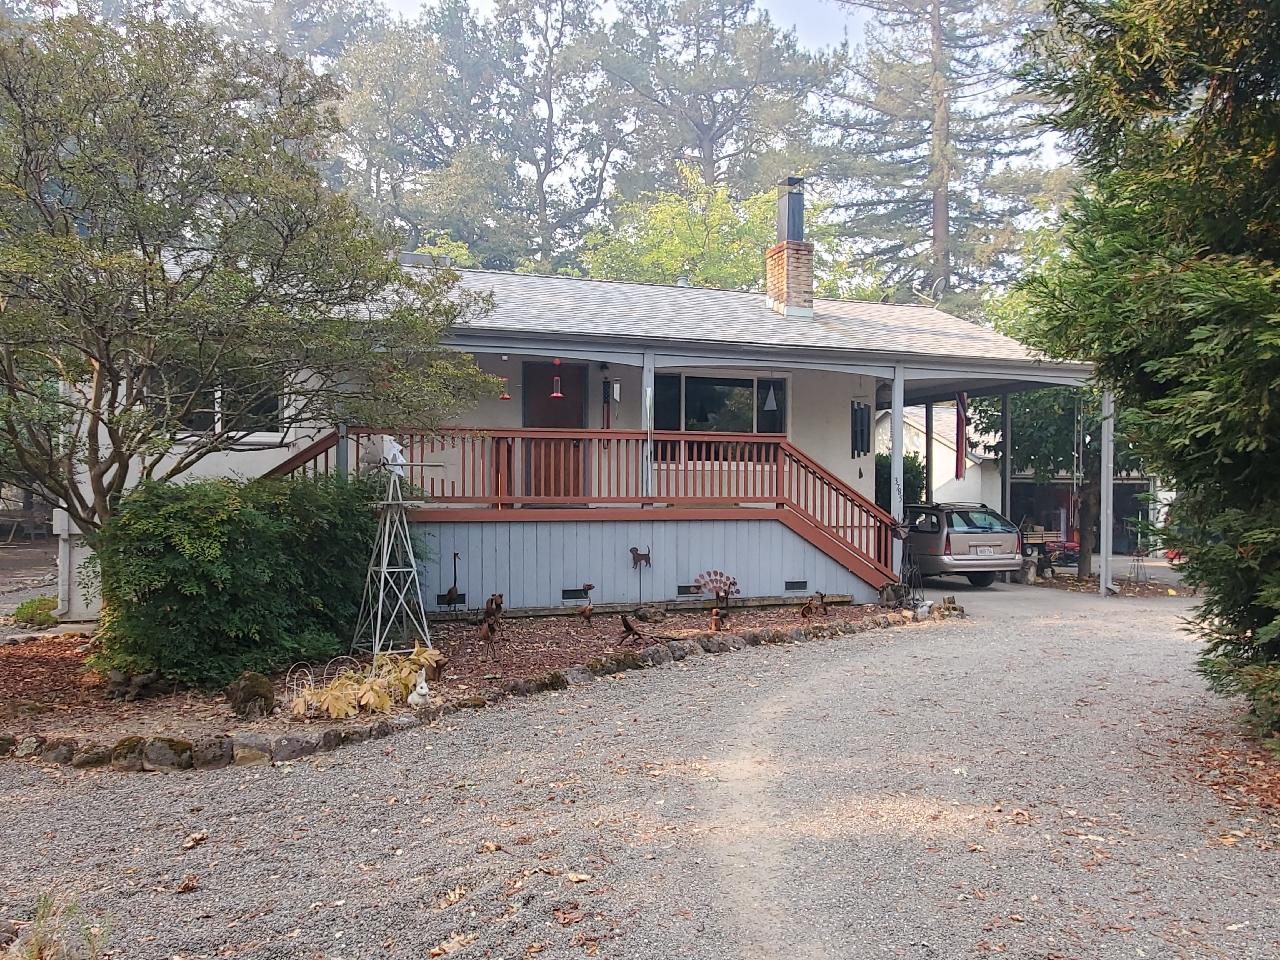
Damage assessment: no_damage